Doug Dascenzo

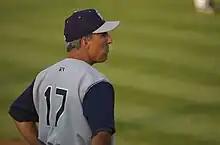
Dascenzo in 2007

Dascenzo ended his career as a member of the San Diego Padres organization after the 1996 season and took a job with the team as a roving minor league instructor. He made his managerial debut with the Padres' Northwest League affiliate, the Eugene Emeralds, in 2006 where he guided the Ems to a 43-33 finish. He was promoted to manage the Fort Wayne Wizards in the Midwest League in 2007. In 2009, the Wizards became the Fort Wayne TinCaps which he led to the Midwest League championship in the 2009 season, after they swept the Burlington Bees, 3–0.